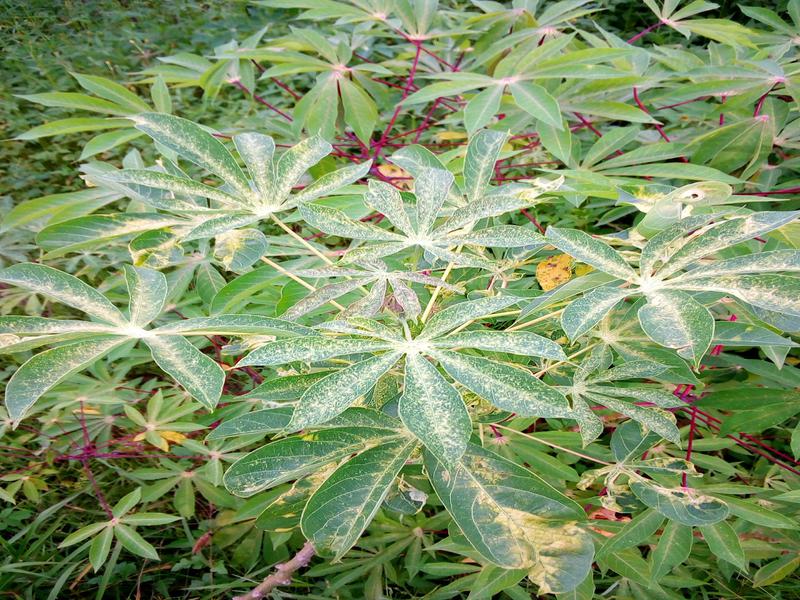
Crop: cassava
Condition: green_mottle